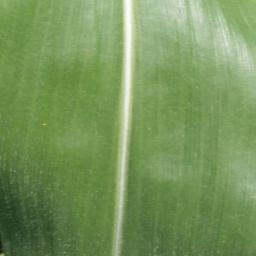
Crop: corn
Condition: (maize)_healthy